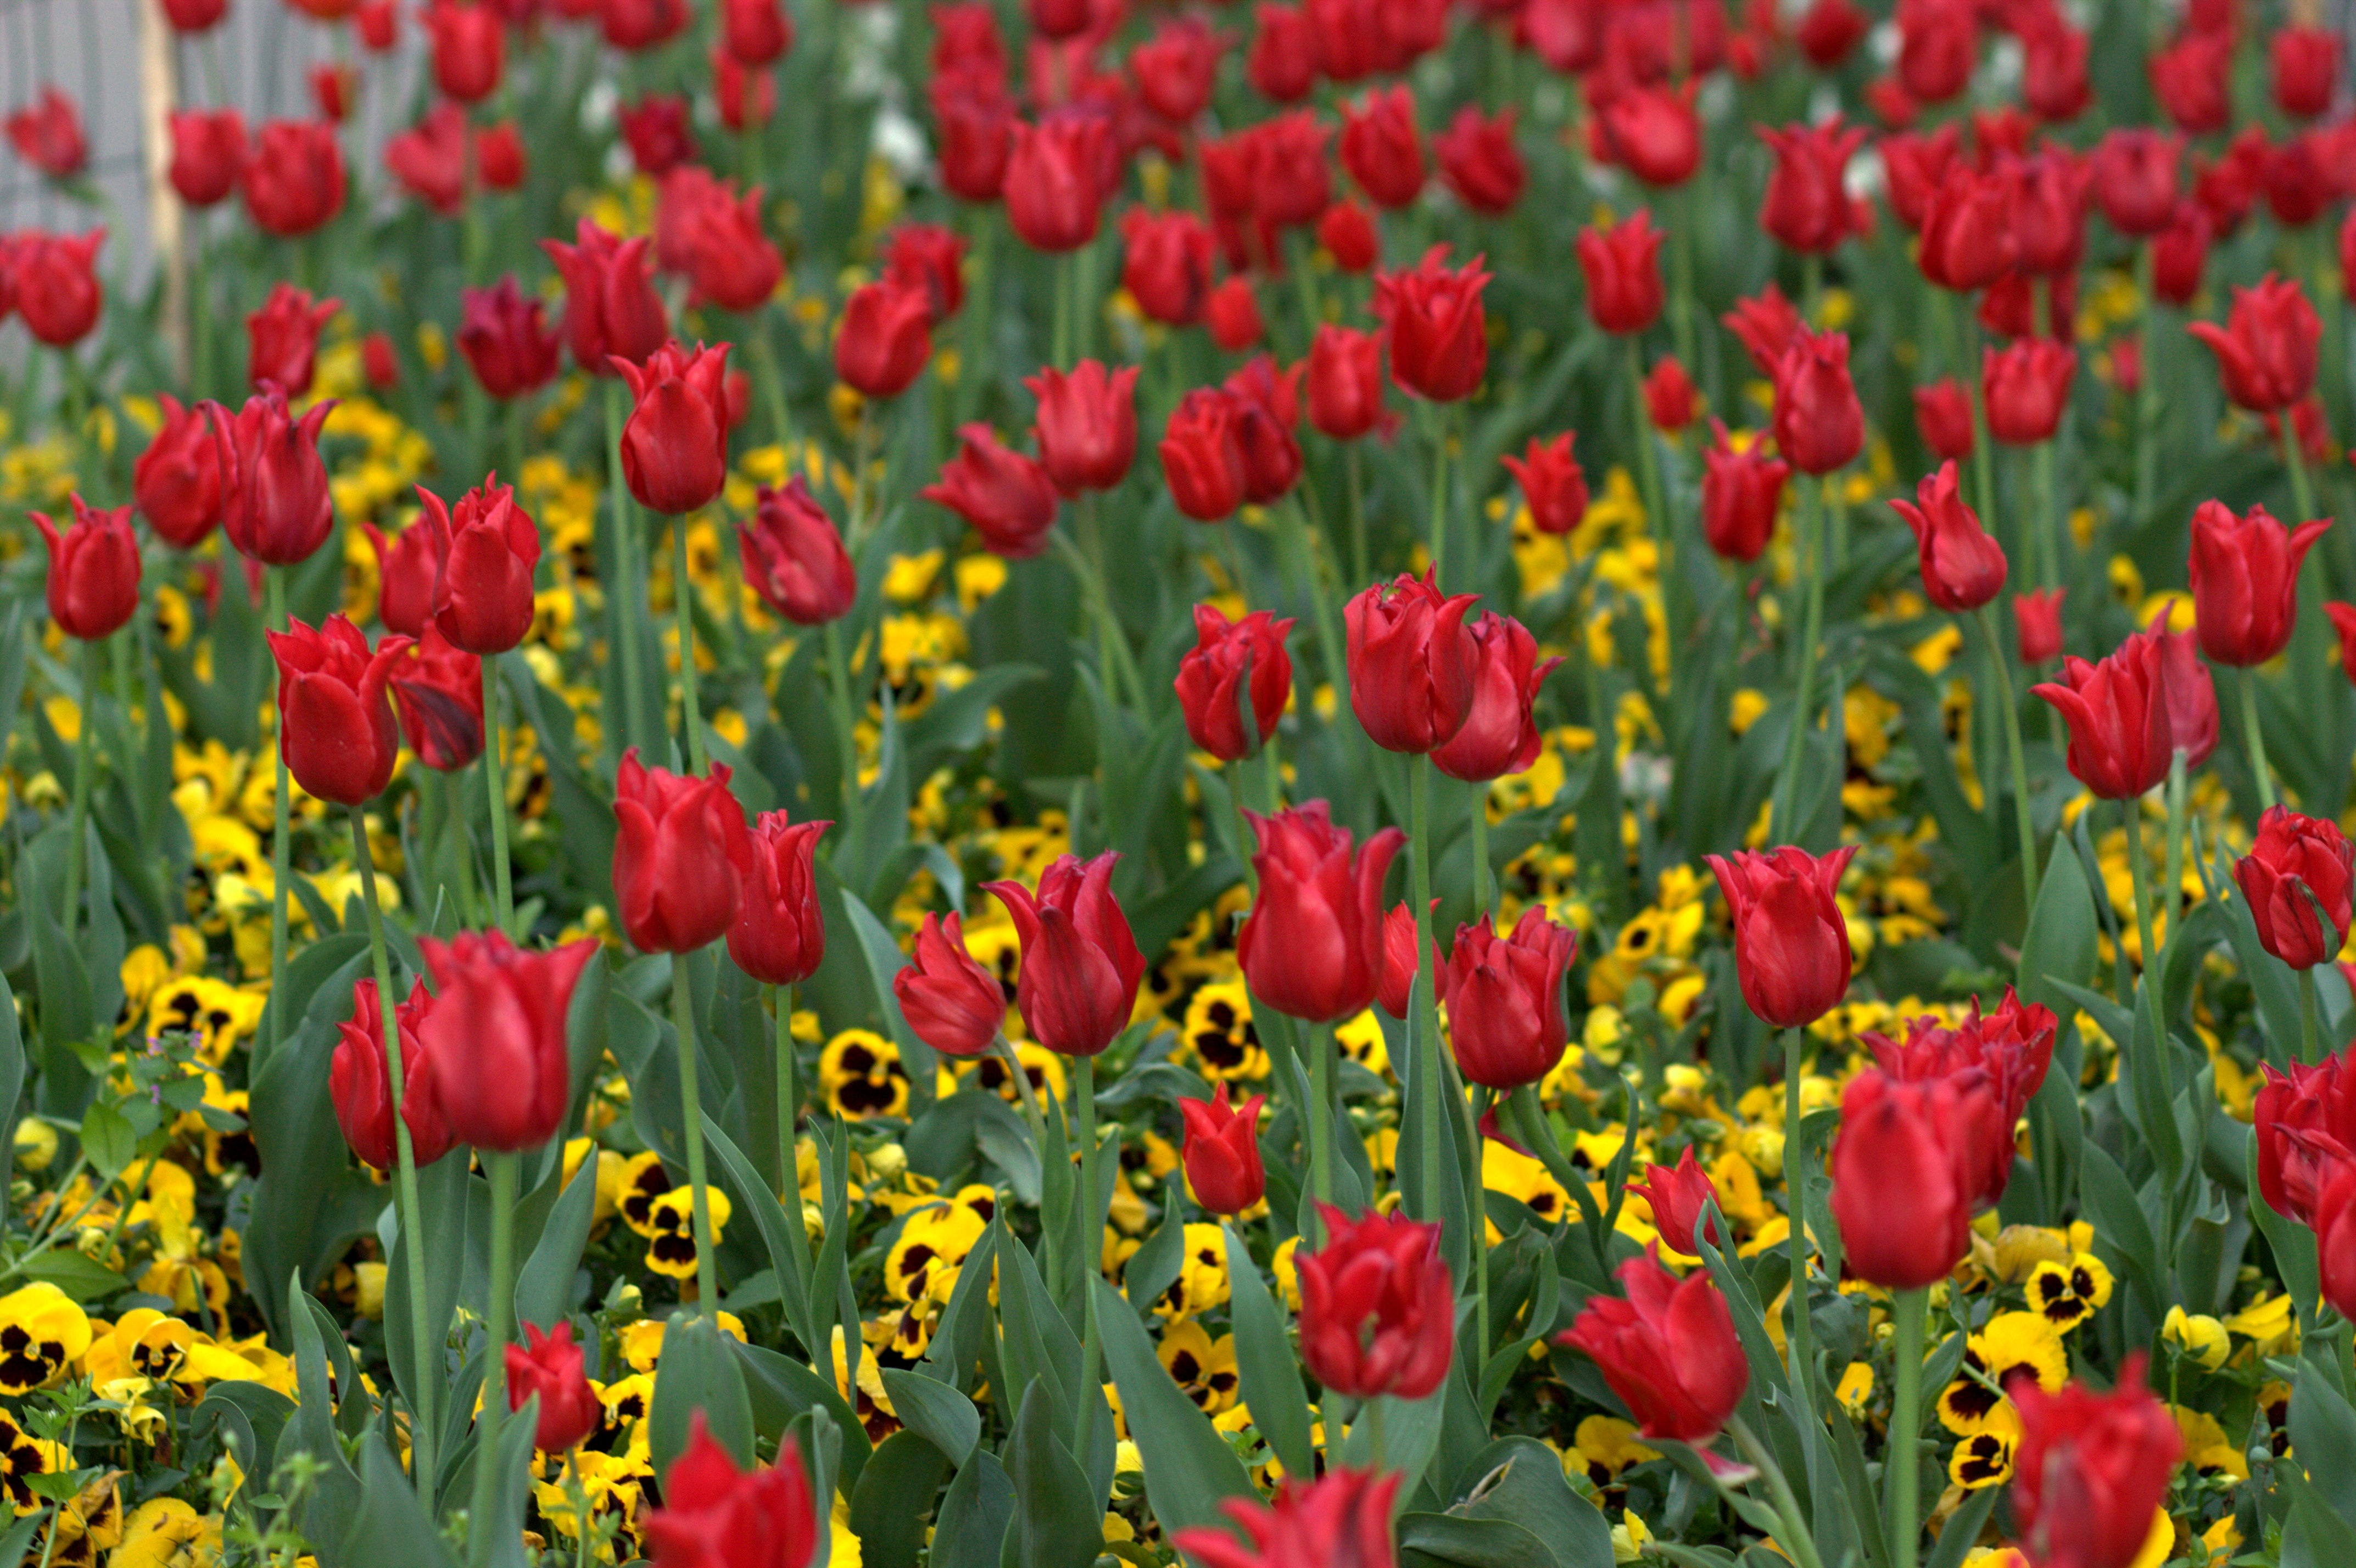
plant, field, flower, petal, tulip, spring, red, flowers, coloring, beauty, tulips, supplies, flowering plant, lily family, land plant